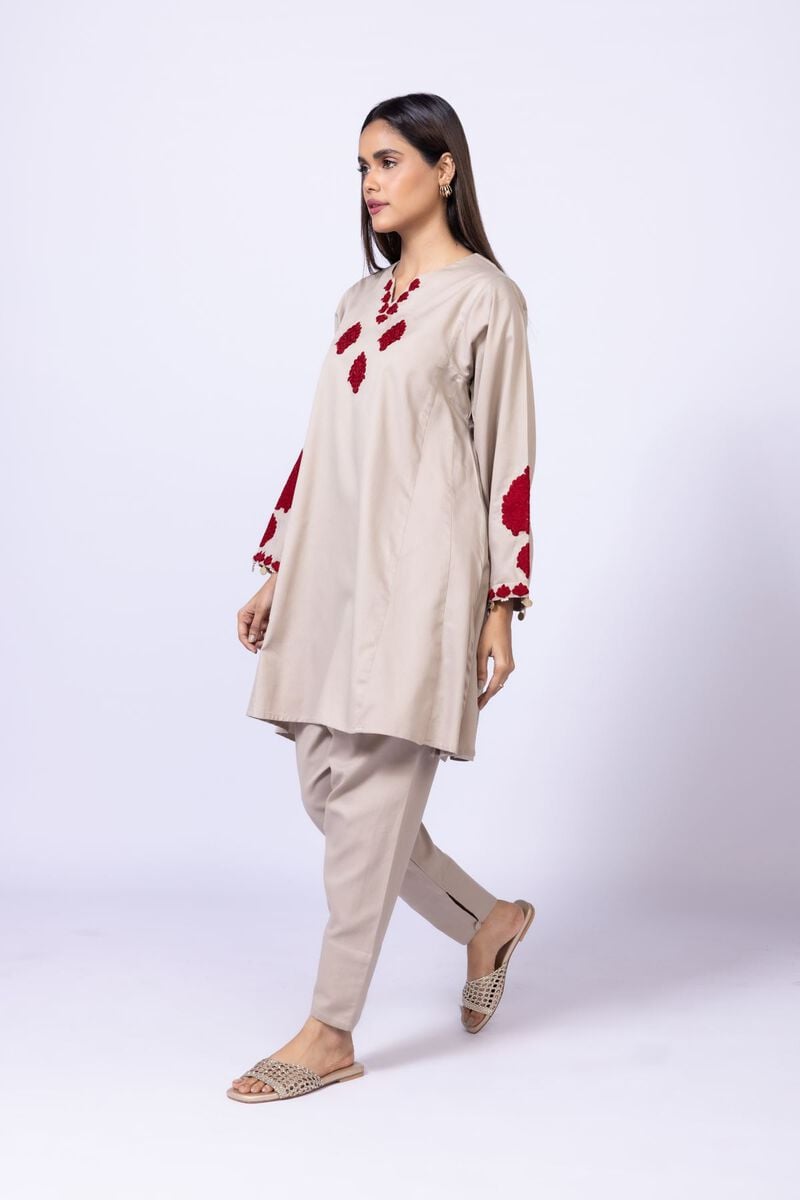
beige red kurta pants